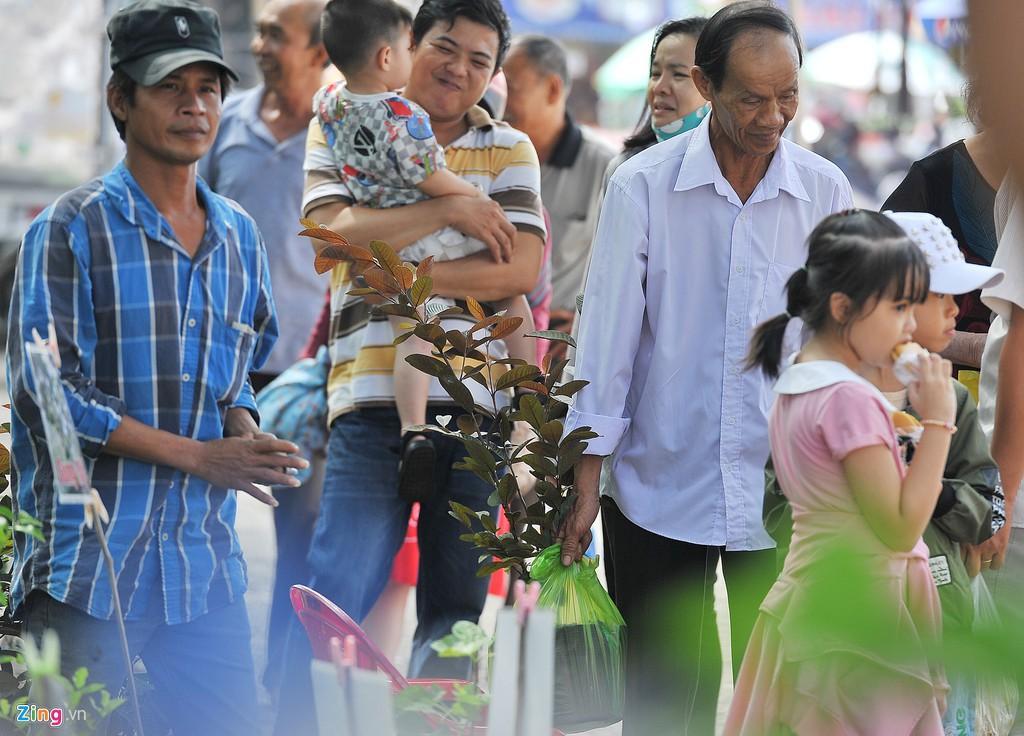
ở trong bức ảnh có một người đàn ông đang bế một em bé